Puñay

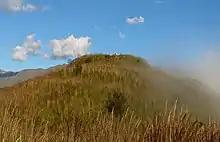
The Upper Terraces of the Pyramid Puñay

Cerro Puñay is a volcanic cone in the Chunchi Canton of Ecuador.